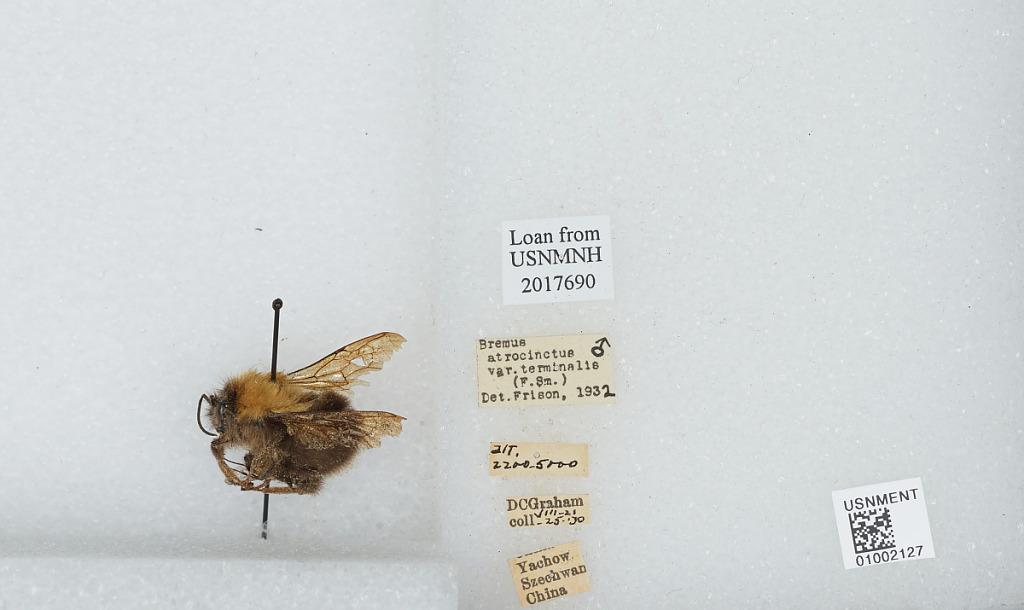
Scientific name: Bombus (Festivobombus) festivus Smith
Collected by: D. Graham
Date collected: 1930-8-21
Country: China
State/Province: Sichuan
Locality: Yucheng
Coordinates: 30.0061, 103.032
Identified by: Frison